New South Wales M36 class locomotive

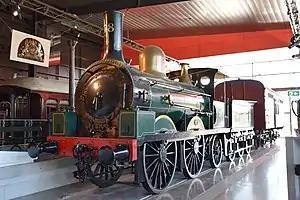
M.36 class locomotive at the NSW Railway Museum, Thirlmere

The M36 class (X10 class post 1924) is a class of steam locomotives built for the New South Wales Government Railways in Australia.